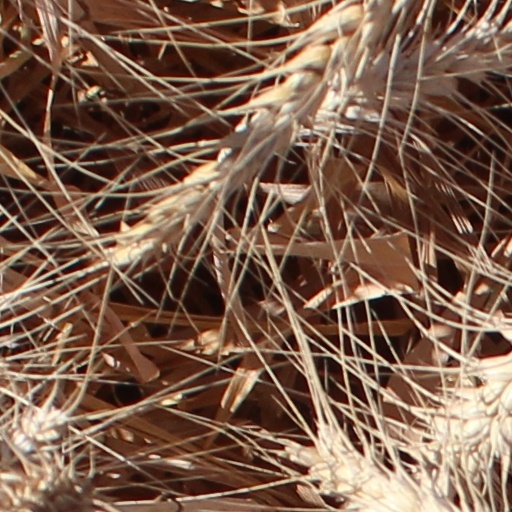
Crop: wheat